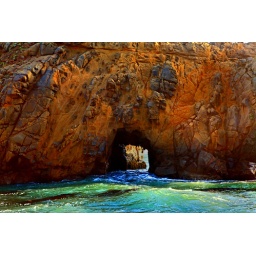
Sunset in June with reflecting light off of the water and outlining the many surfaces of this massive rock formation.